92nd Infantry Division (United States)

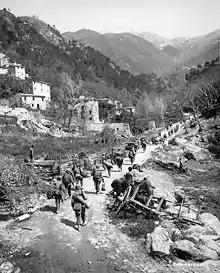
The soldiers of the 92nd Infantry Division enter the city of Montignoso (MS), Italy after having freed it from German troops, 8 April 1945.

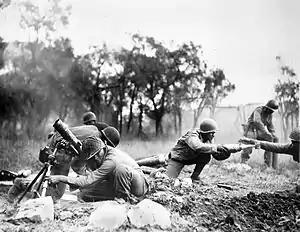
Soldiers of the 92nd Infantry Division operate a mortar, Massa, Italy in November 1944.

The division was reactivated as an infantry division with the "colored" designation, under the command of Major General Edward Almond, on 15 October 1942, ten months after the American entry into World War II. They were assigned to Fort Huachuca, Arizona and trained in the United States for nearly two years. In late July 1944, the 370th Infantry Regiment was sent to Italy and temporarily attached to the 1st Armored Division. The rest of the division was sent overseas in September of that year, and the division as a whole participated in heavy combat during the remainder of the Italian Campaign.